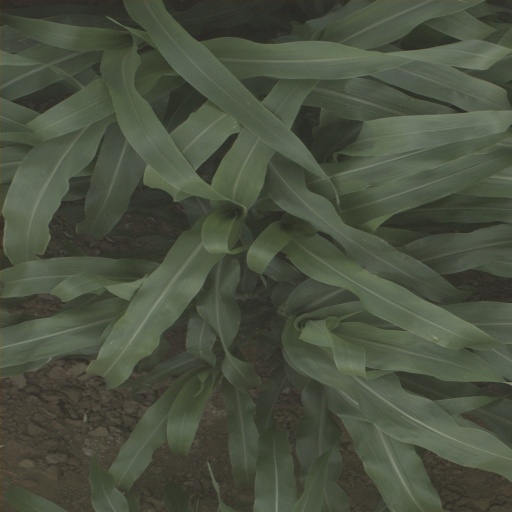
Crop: sorghum